Alice Merryweather

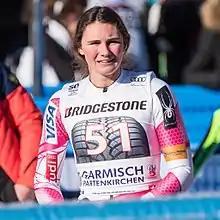
Alice Merryweather in 2017

Alice Merryweather (born October 5, 1996) is a World Cup alpine ski racer from the United States, and competes primarily in the speed events, downhill and super-G. Born and raised in Hingham, Massachusetts, she graduated from Stratton Mountain School in Vermont and plans to attend Dartmouth College